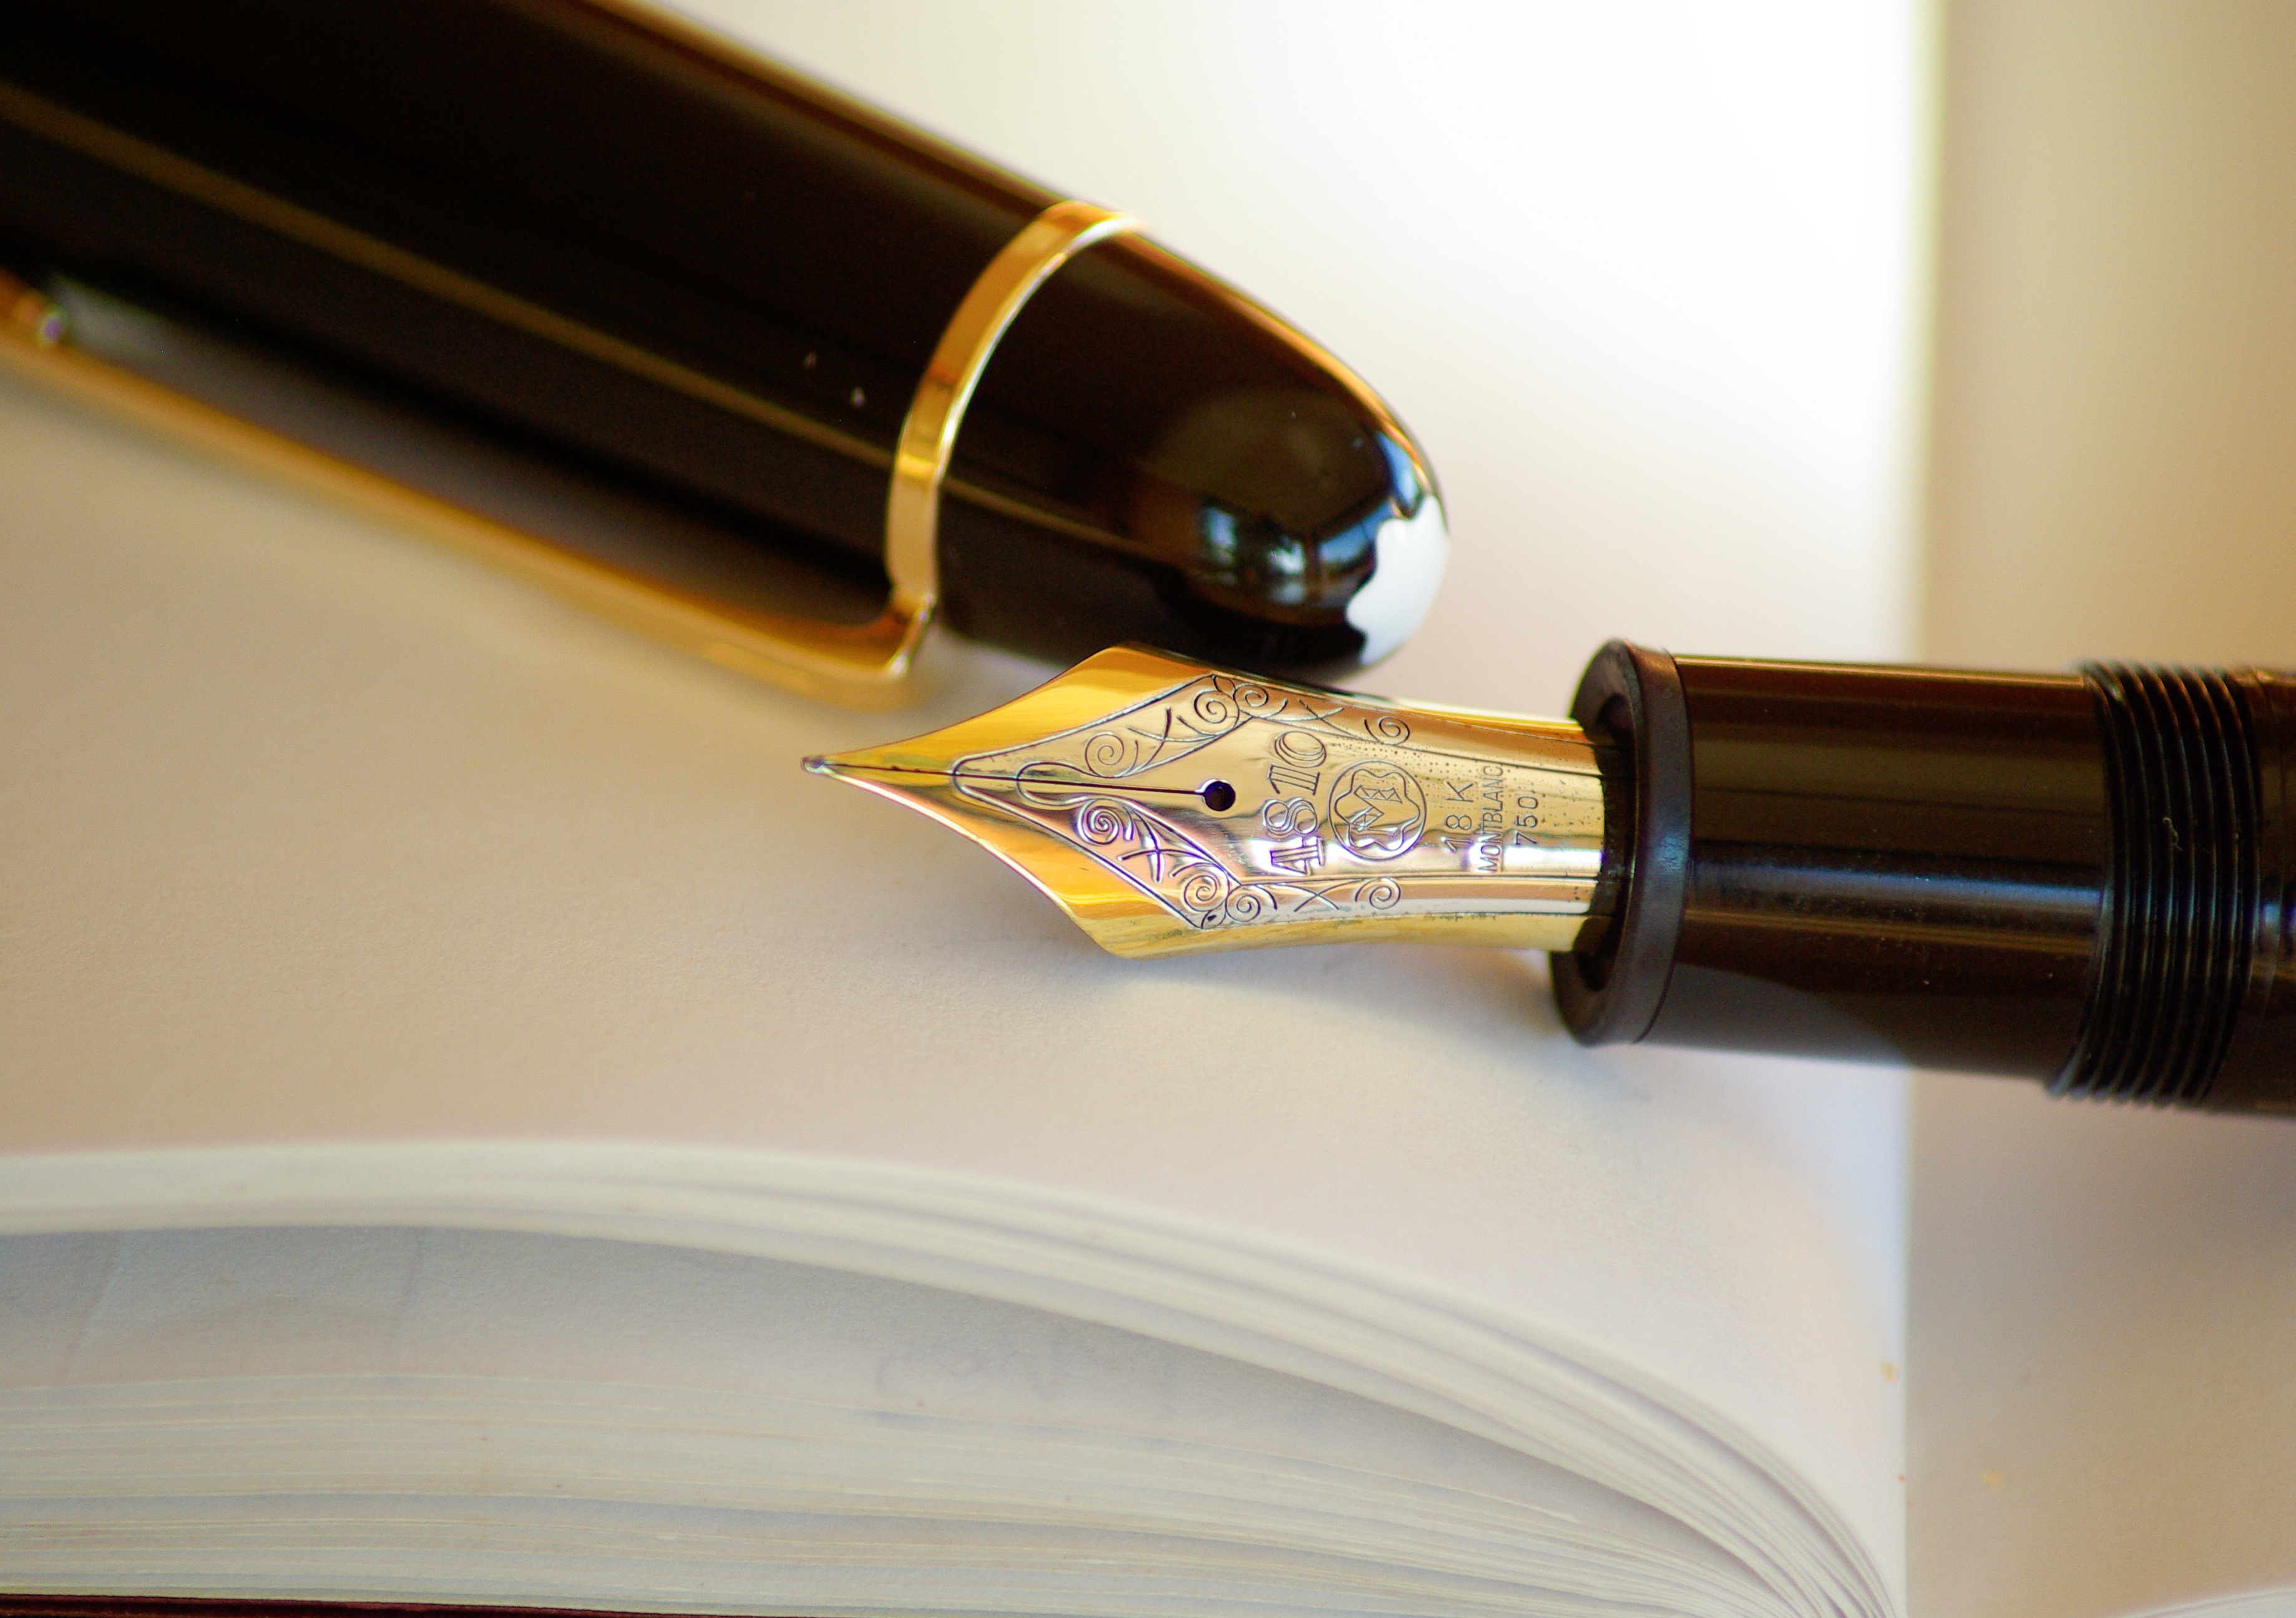
writing, pen, ink, fountain pen, gold, ball pen, cue stick